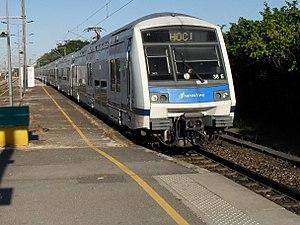
Le prolongement de la ligne E du RER d'Île-de-France à l'ouest de Paris est un projet de la politique d’amélioration des conditions de transport des Franciliens, conduite par Île-de-France Mobilités, autorité organisatrice des transports franciliens. Il consiste à prolonger cette ligne, depuis la gare d'Haussmann - Saint-Lazare jusqu'à la gare de Mantes-la-Jolie en passant par le quartier d’affaires de La Défense et Nanterre. La planification prévoit la mise en service du prolongement du RER E jusqu'à Nanterre-La Folie en 2022, et jusqu'à Mantes-la-Jolie en 2024.